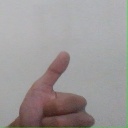
अक्षर: थ